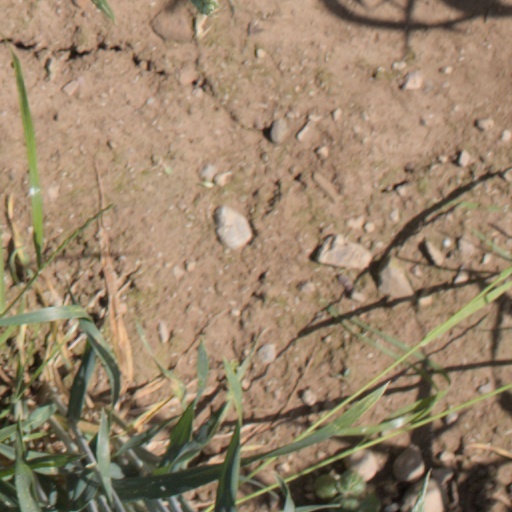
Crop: wheat